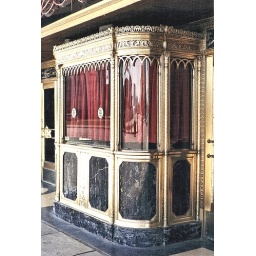
The elegant glass, brass and marble box office at the Fox Theater on Woodward Avenue in downtown Detroit.